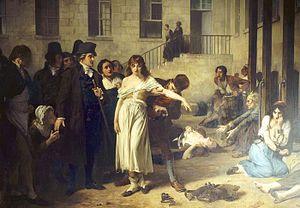
Pinel, médecin en chef de la Salpêtrière, délivrant les aliénés de leurs chaînes
Les Enquêtes de Quentin Margont est une série de trois romans policiers écrite par le psychiatre Armand Cabasson et se déroulant entre 1809 et 1814 pendant les guerres napoléoniennes.
Jean-Baptiste Pussin, né à Lons-le-Saunier le 29 septembre 1745 et décédé à Paris en avril 1811, à 65 ans, était un surveillant de l'asile de Bicêtre, puis de la Salpêtrière.